Jamie Langenbrunner

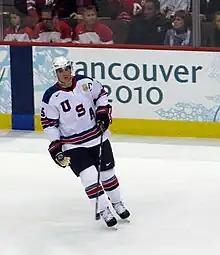
Langenbrunner during a stoppage against Canada at the 2010 Winter Olympics

Jamie Craig Langenbrunner (born July 24, 1975) is an American former professional ice hockey player. He is a member of the 1998–99 Dallas Stars and 2002–03 New Jersey Devils teams that won the Stanley Cup, and was the captain of the silver medal-winning United States national team in the 2010 Winter Olympics.